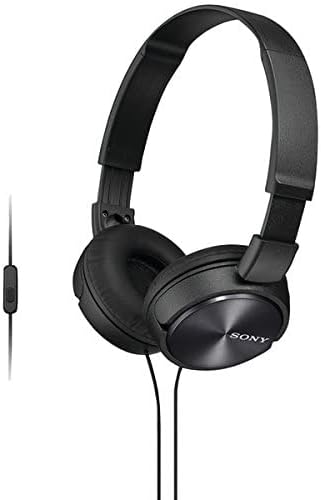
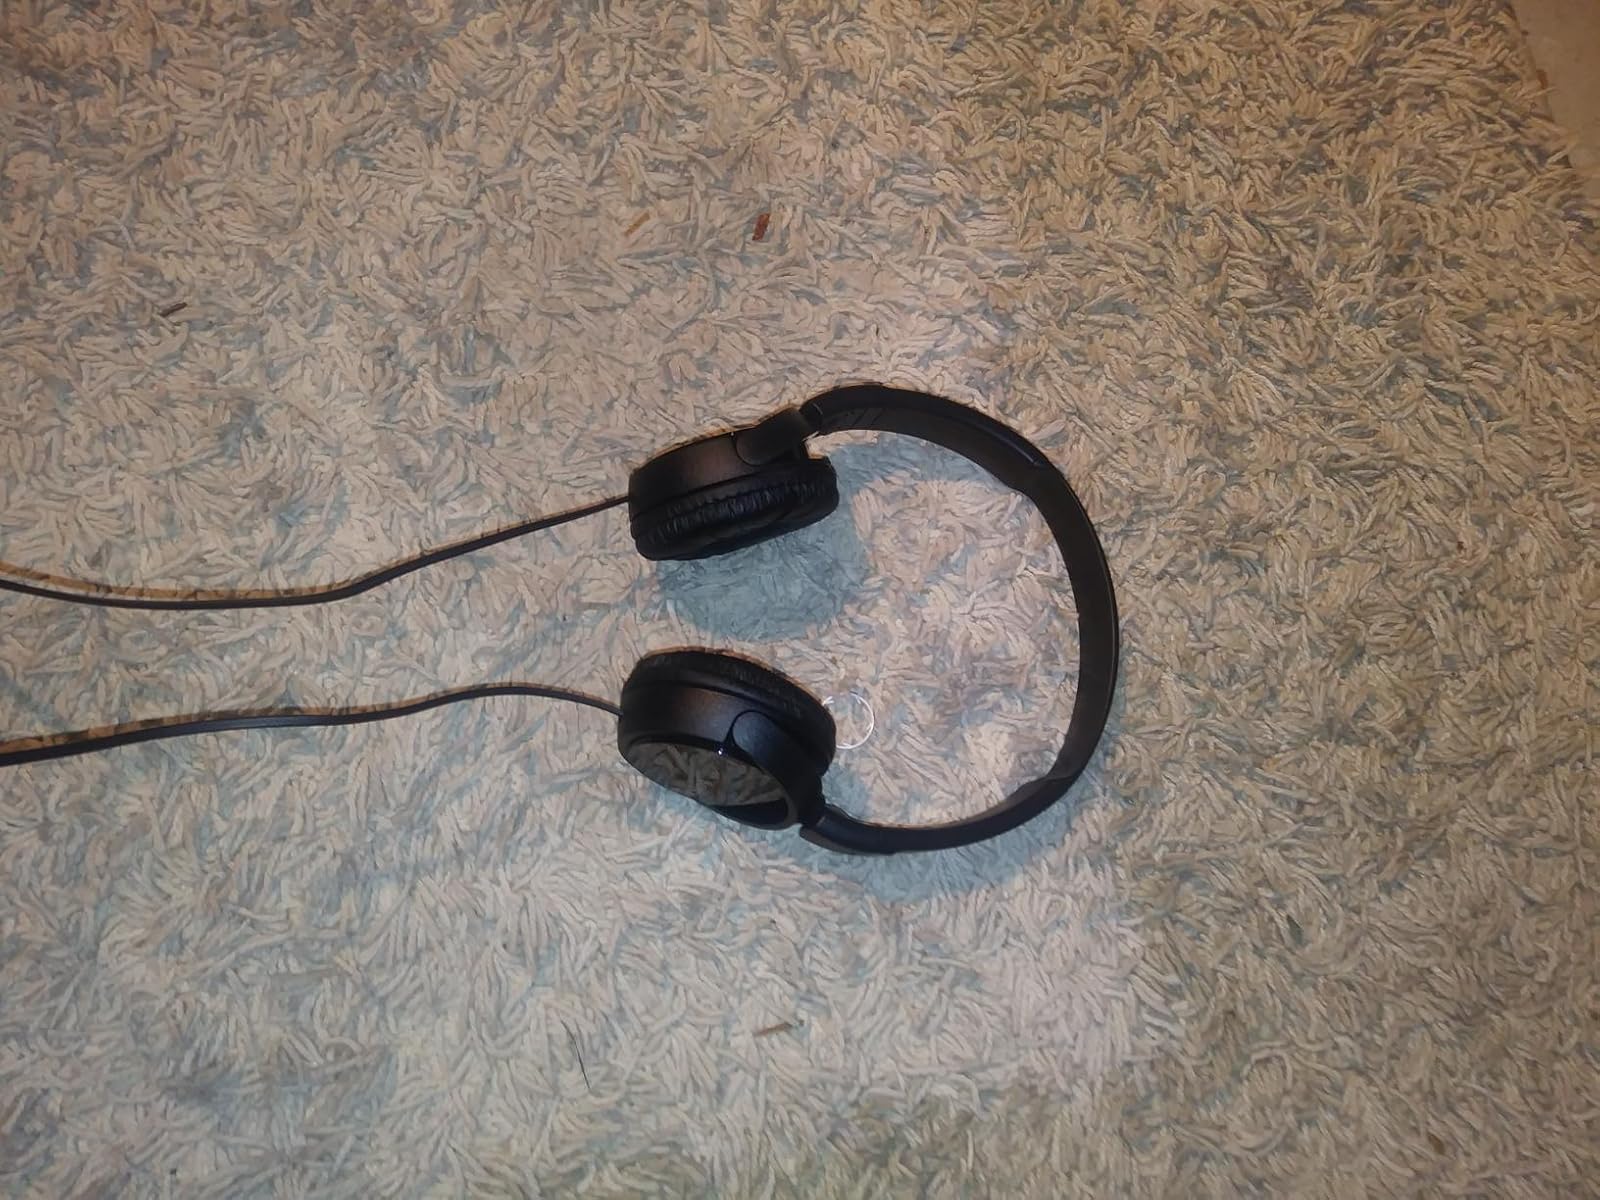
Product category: headphones
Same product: yes